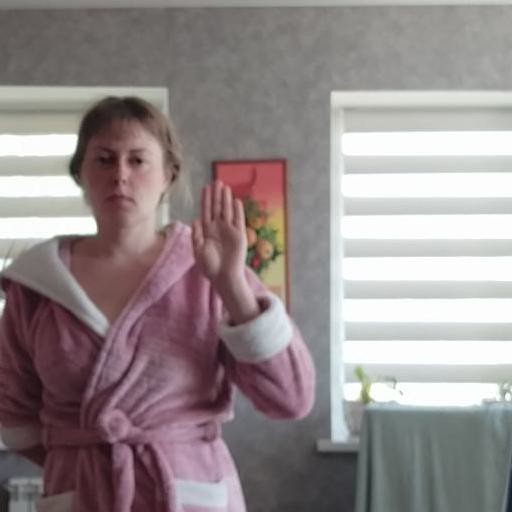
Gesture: stop